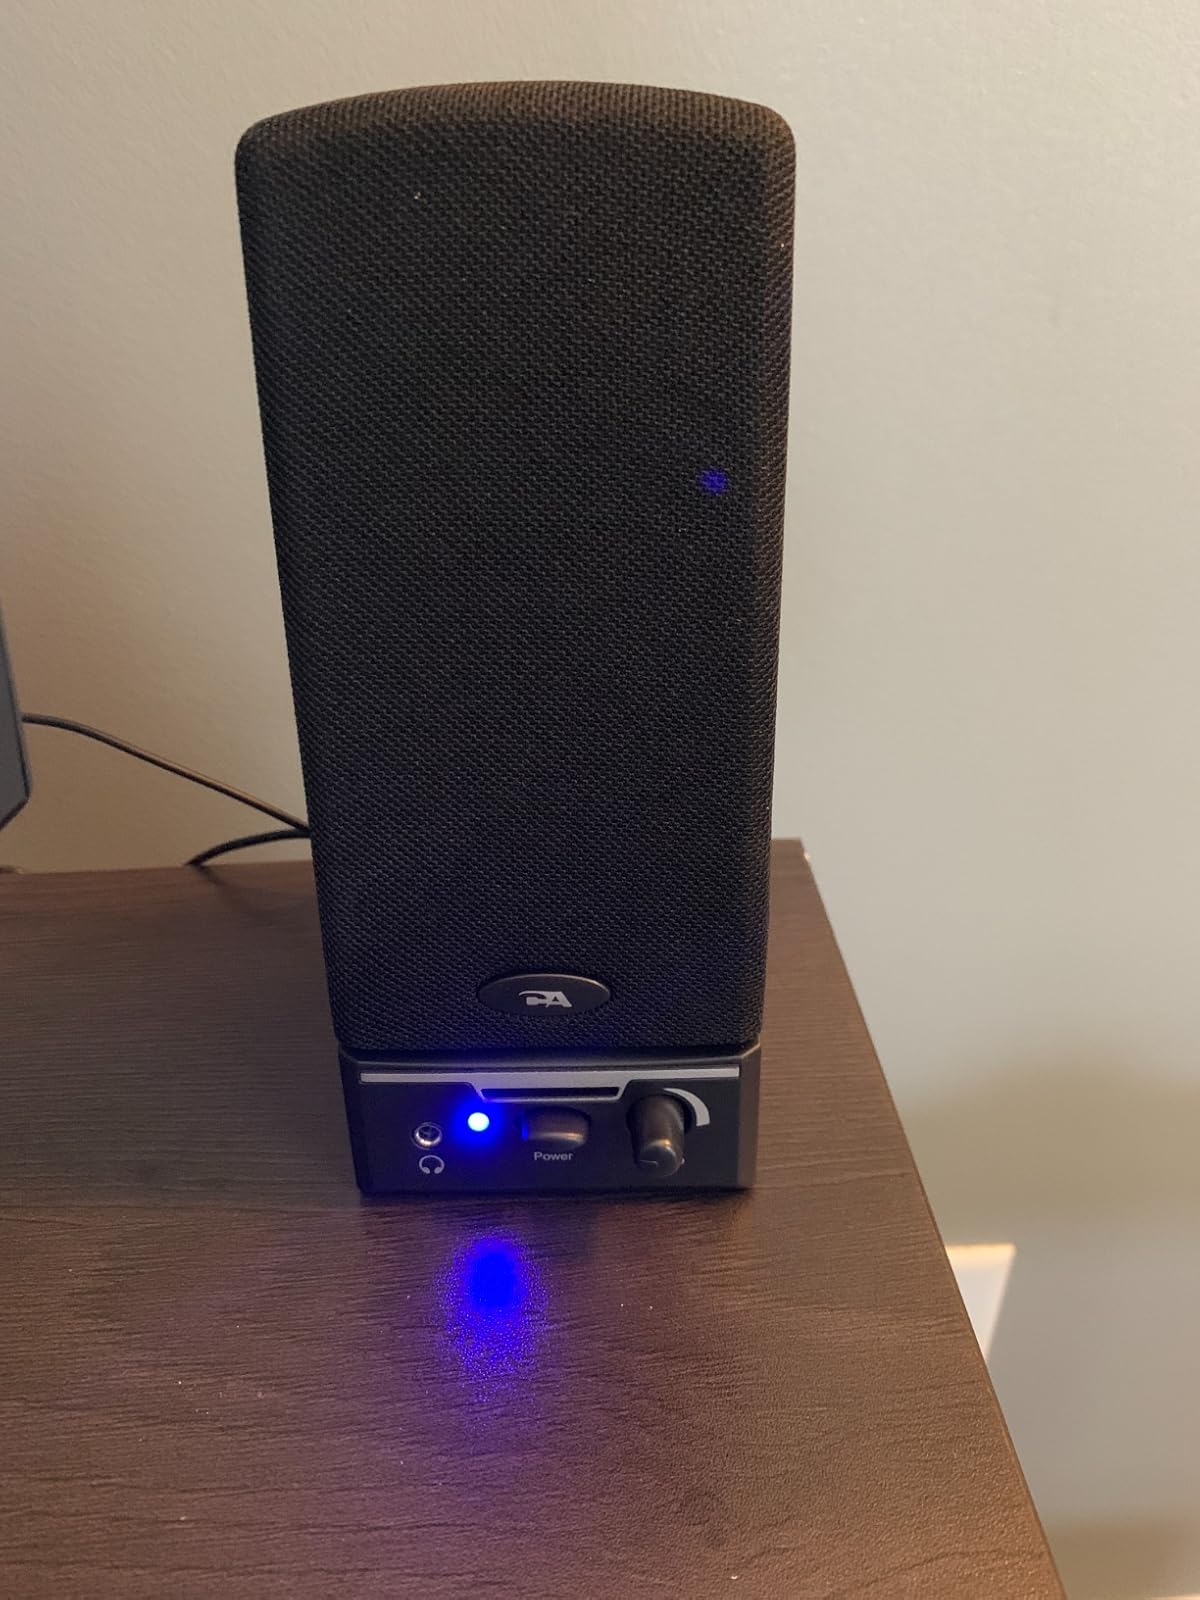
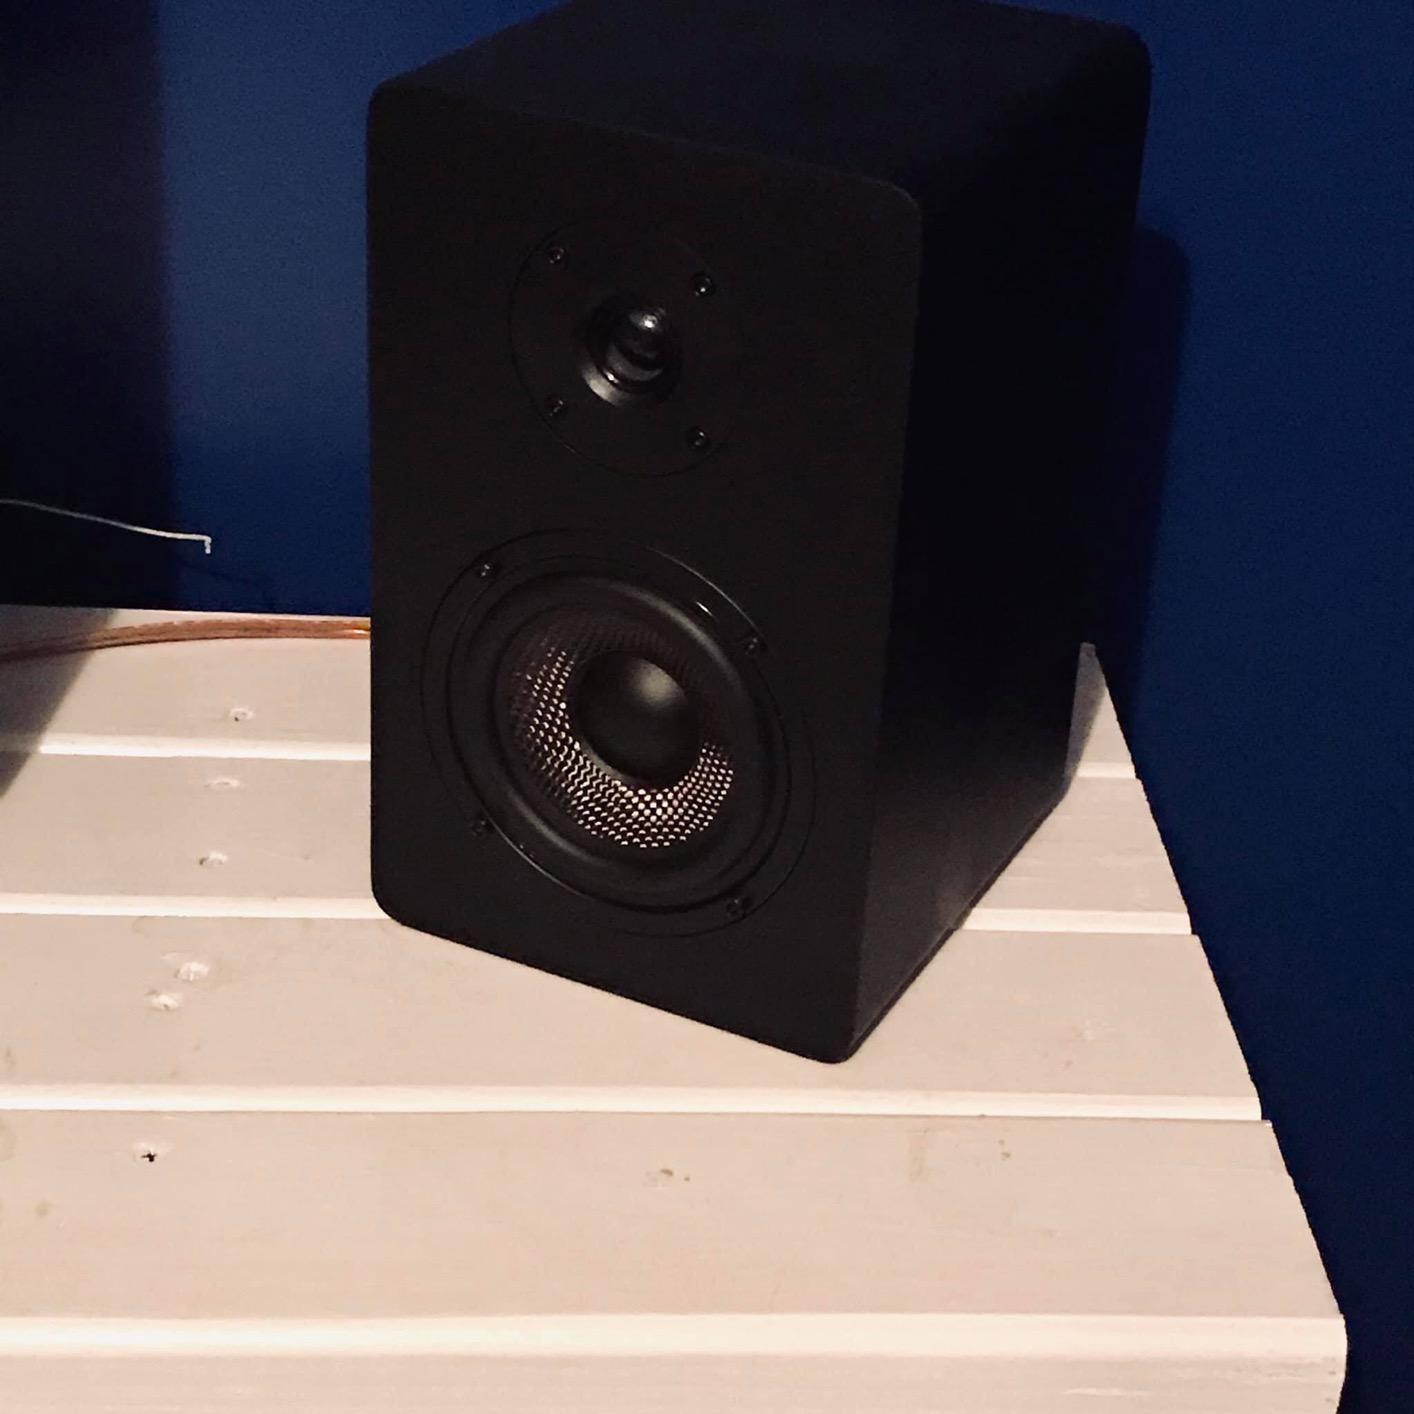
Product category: speaker
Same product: no